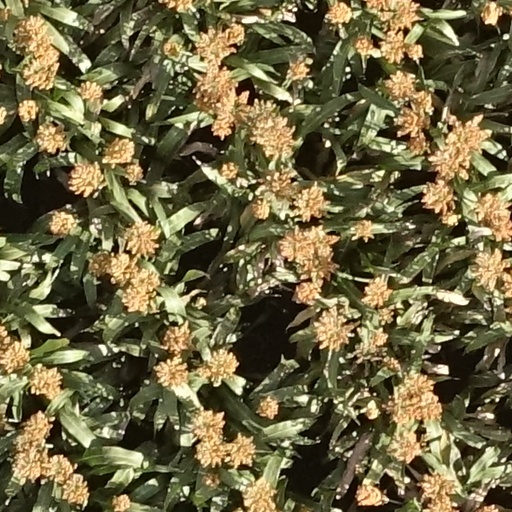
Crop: sorghum